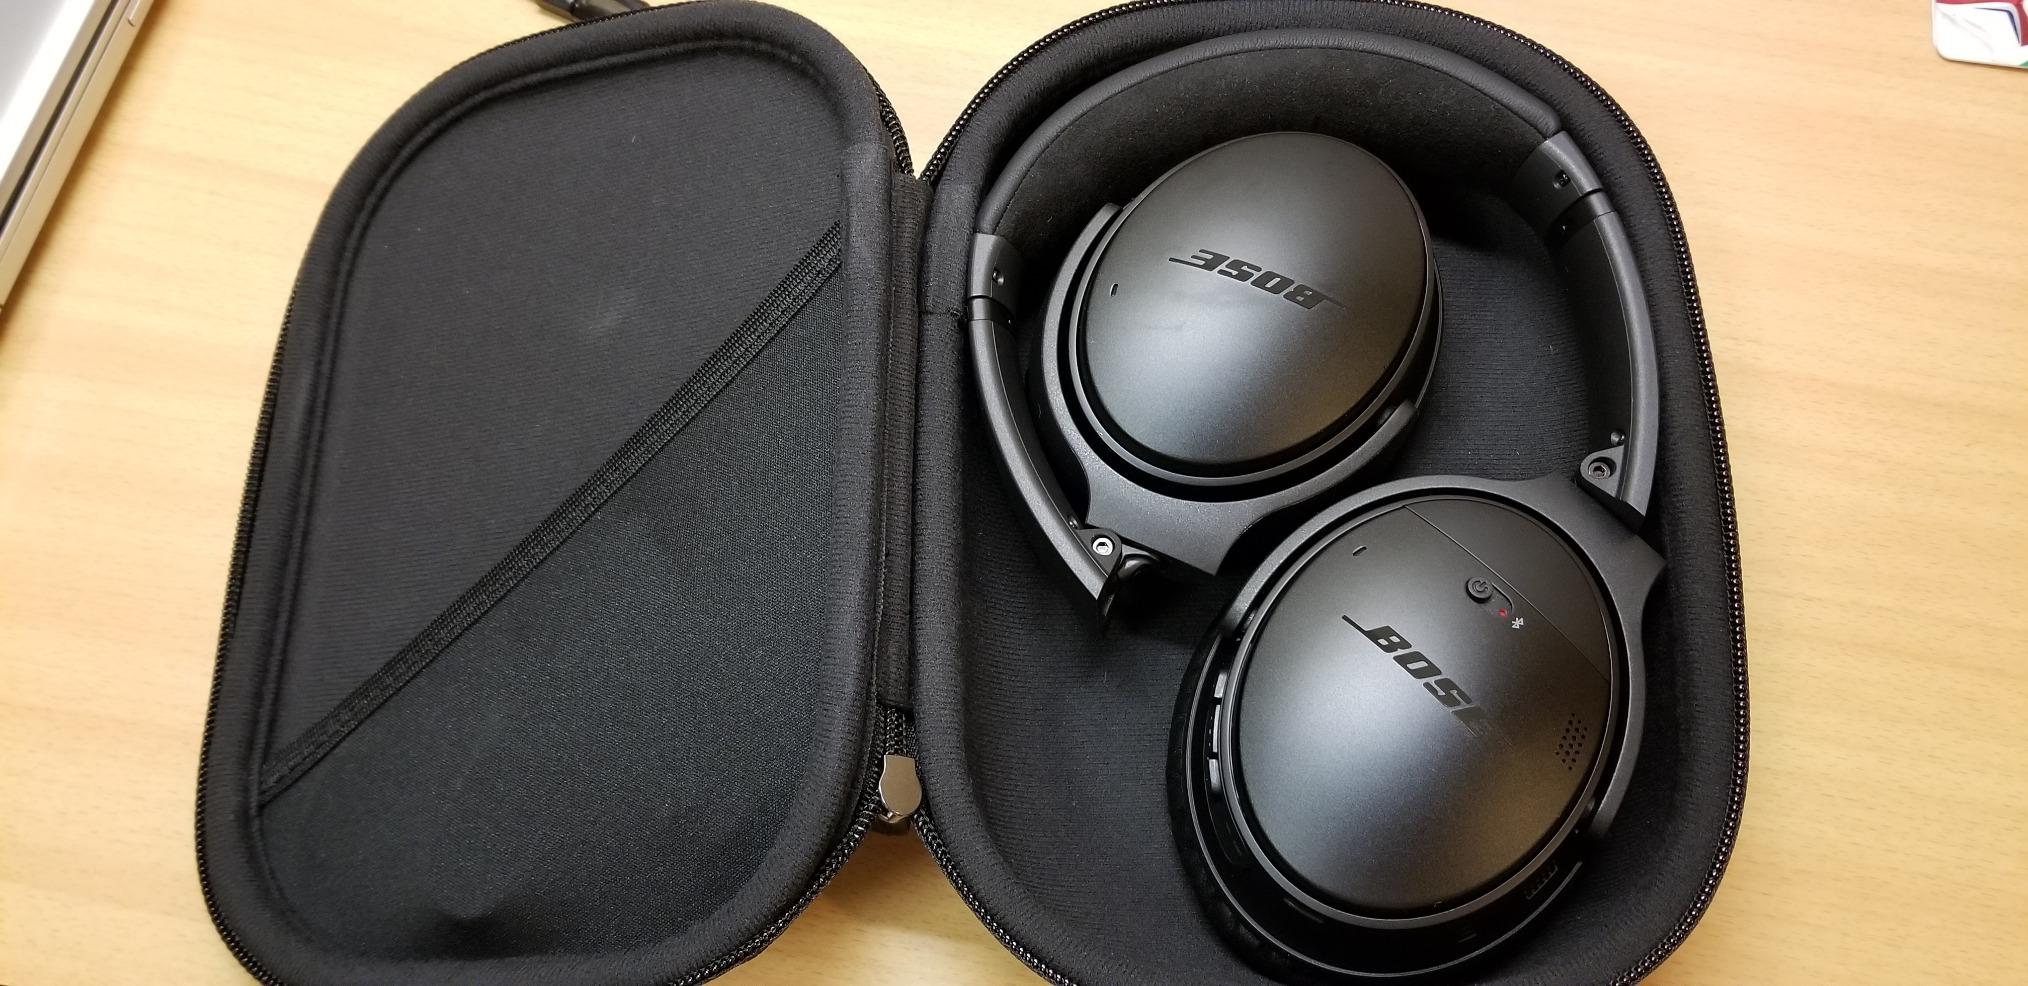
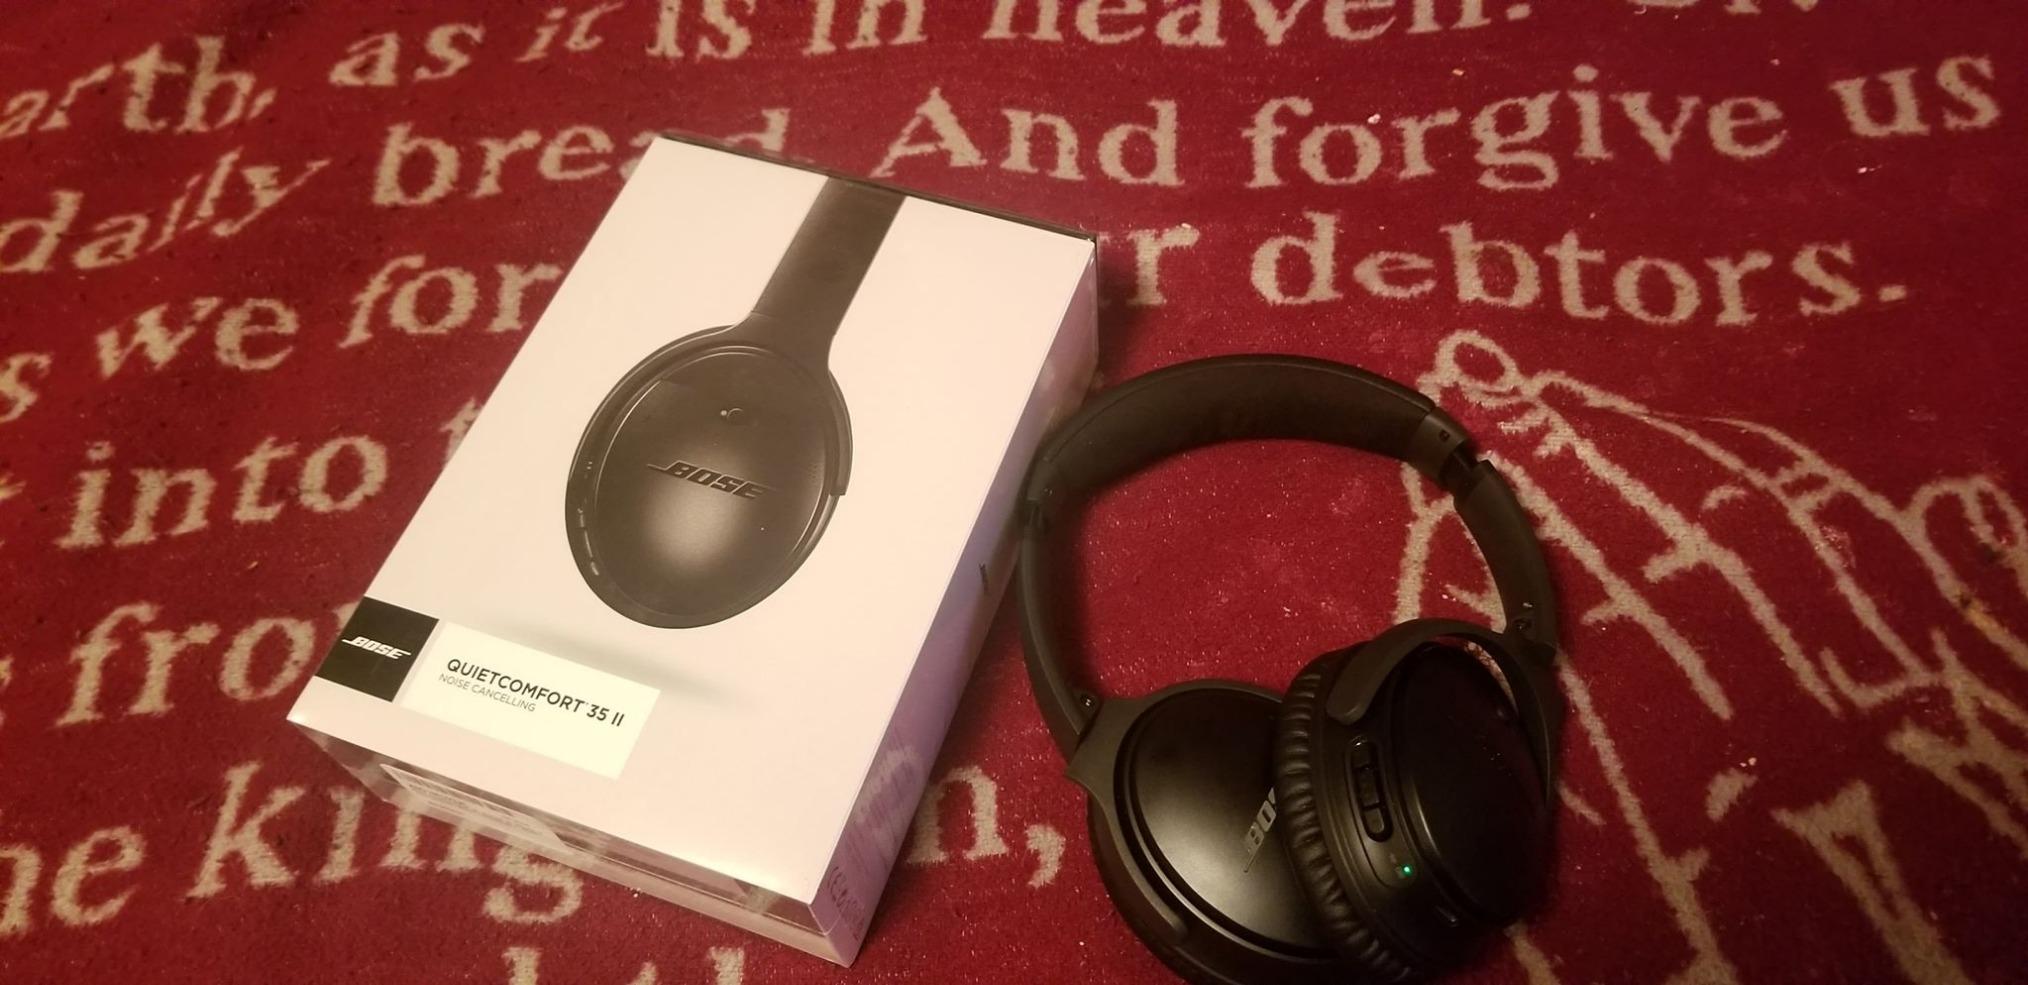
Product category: headphones
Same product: yes